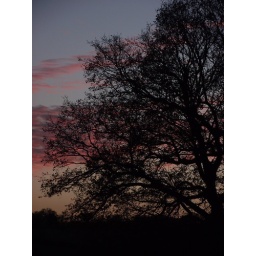
the silhouette of this tree stands out very well in front of the baby blue and pink background.